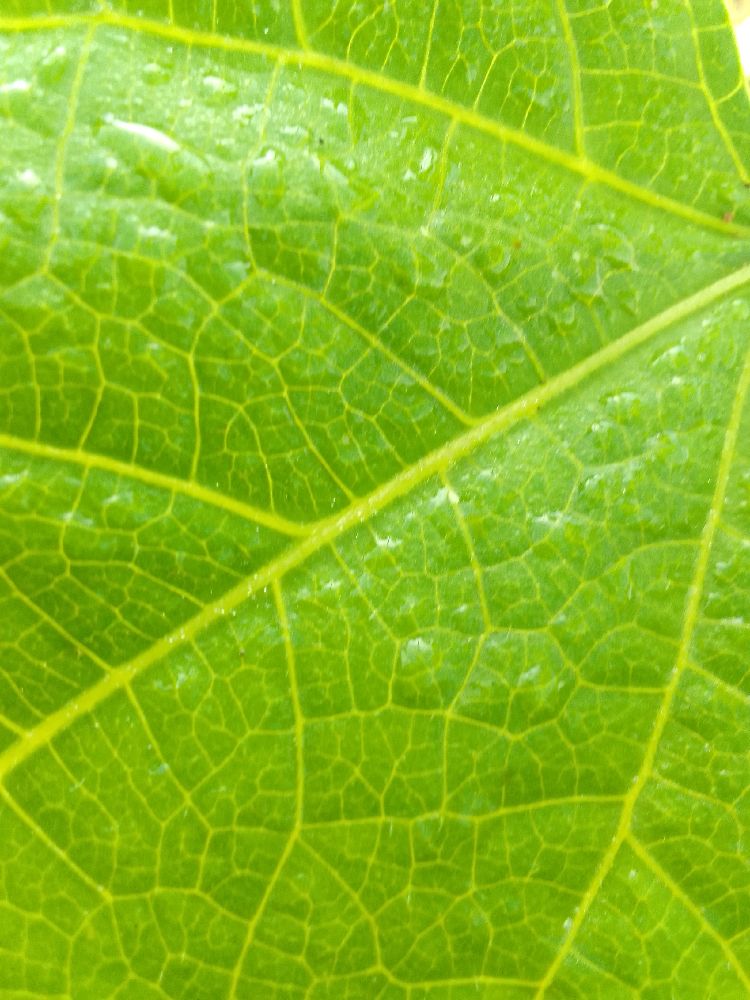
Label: healthy